Orkhon inscriptions

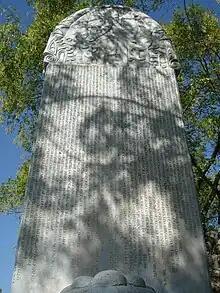
Replica of Bilge Khagan's memorial complex in Gazi University, Ankara

A full English translation of the inscriptions, titled "The Orkhon Inscriptions: Being a Translation of Professor Vilhelm Thomsen's Final Danish Rendering", may be found .